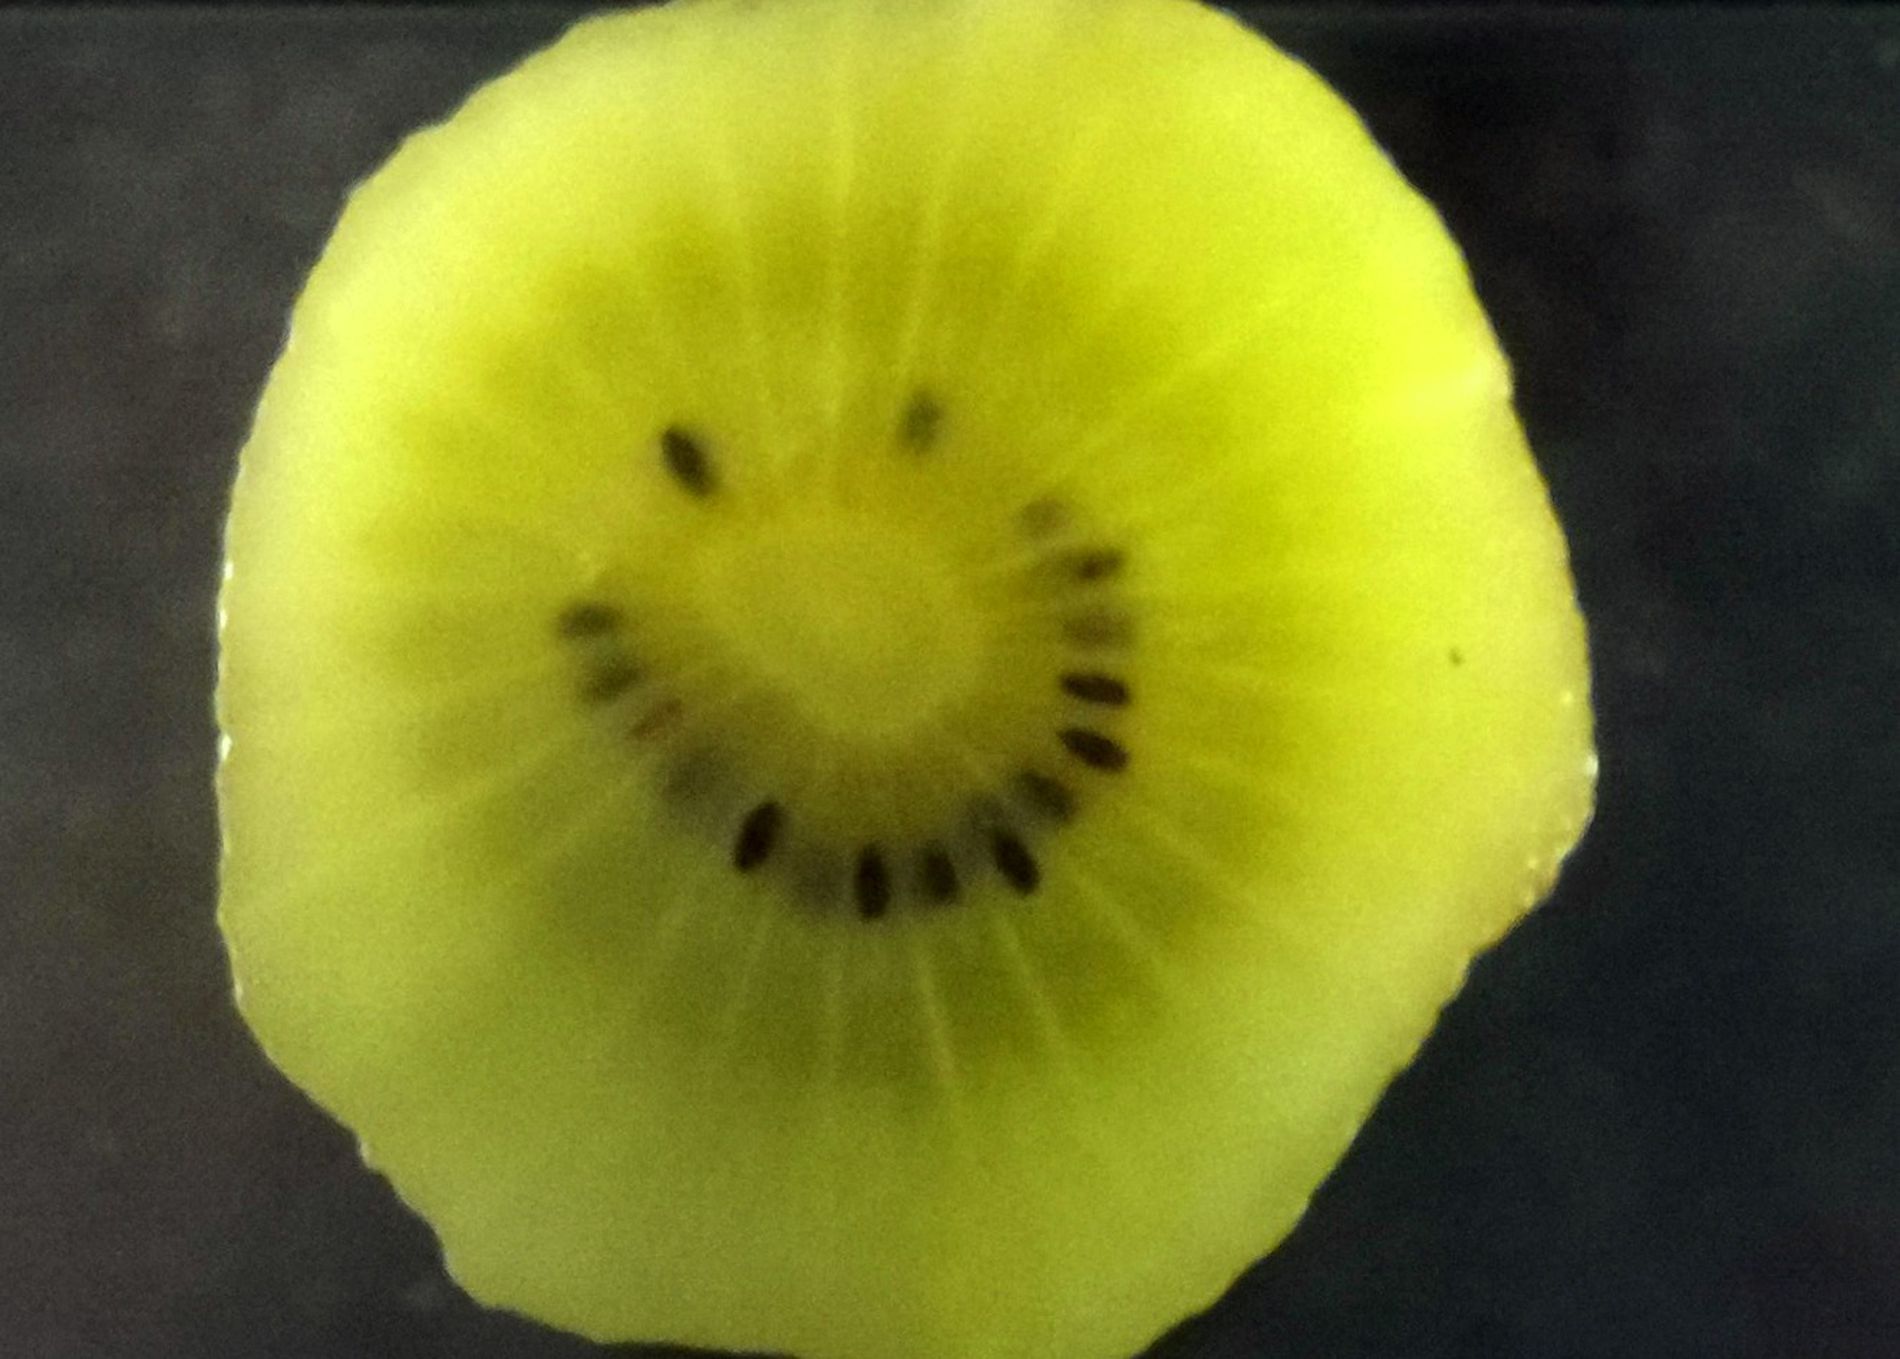
Kiwi Fruit Slice
The photo shows a slice of yellow kiwi fruit.  The kiwi fruit is in the center of the photo. The background is dark.
This is a close-up shot, focusing on the kiwi slice. The setting is a plain, dark surface. the main colors is the yellow of the kiwi, and the dark background. The lighting is direct.
Labels: Blade, Cooking, Knife, Sliced, Weapon, Food, Fruit, Plant, Produce, Ball, Sport, Tennis, Tennis Ball, Kiwi, Dark Background
Camera: HUAWEI JNY-LX1
Aperture: F2.4
Exposure: 1/33 sec
ISO: 160
Focal length: 2.2 mm